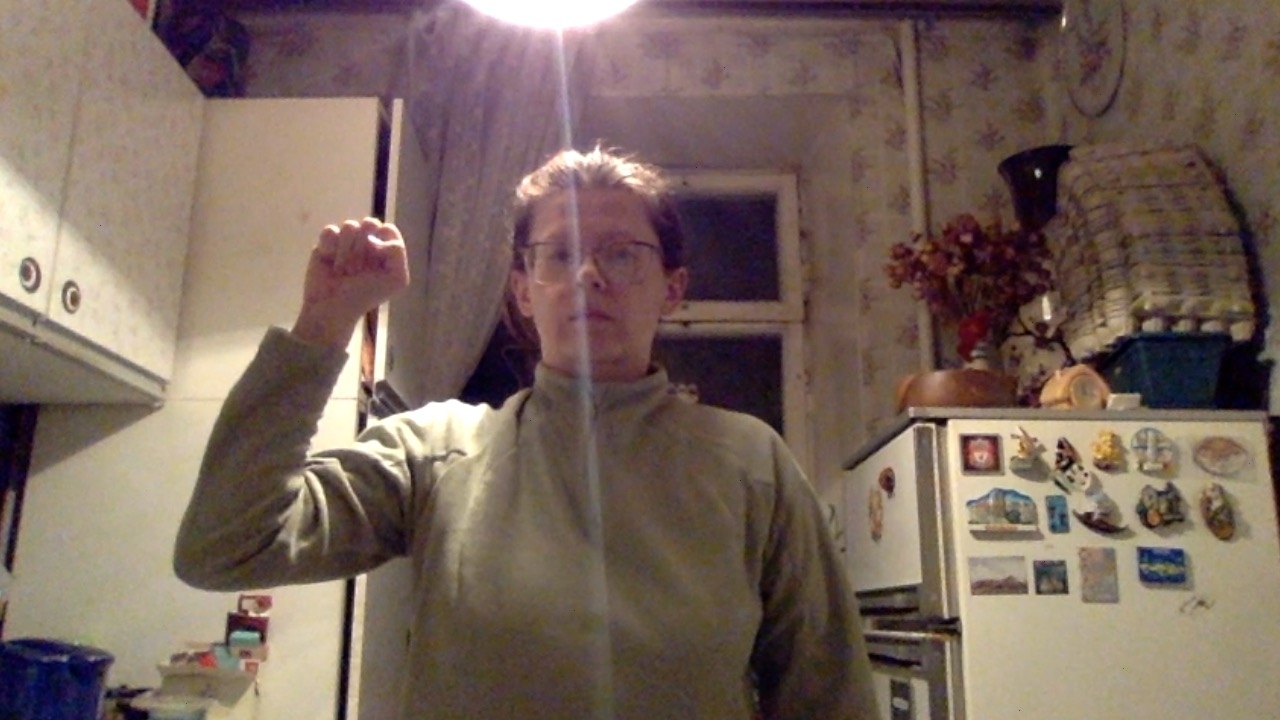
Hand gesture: fist